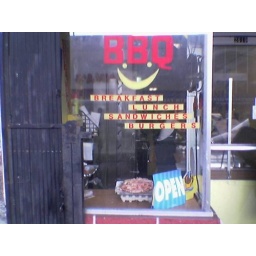
This is dog heaven. Of special interest is the large plate of uncooked bacon proudly displayed in the window.